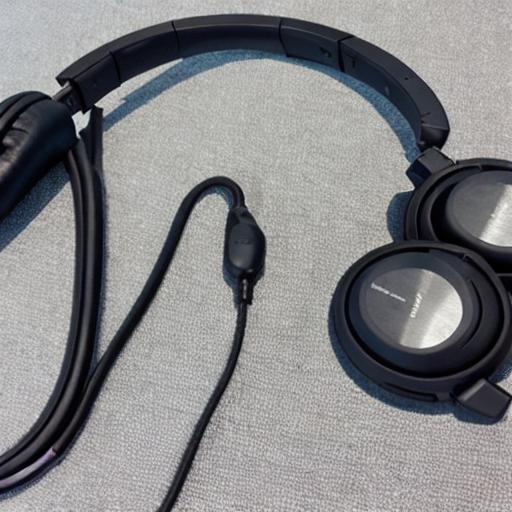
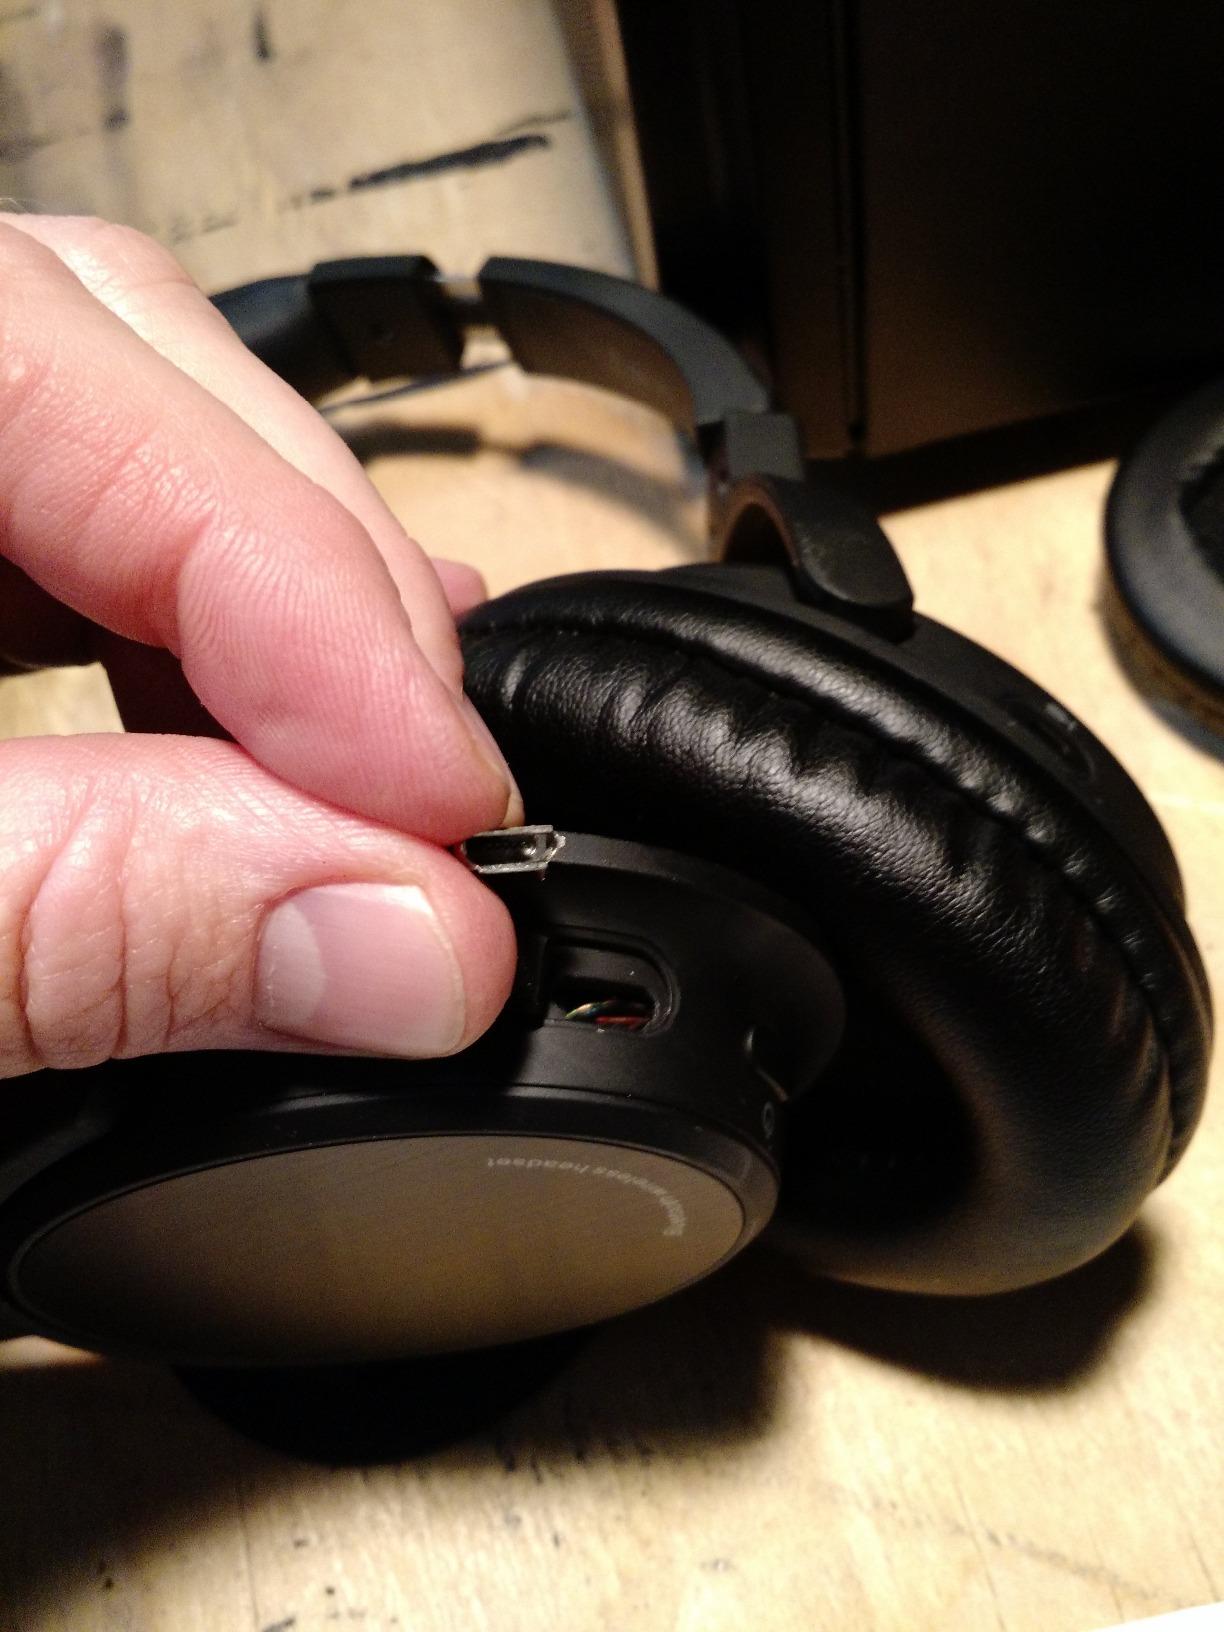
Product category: headphones
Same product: no